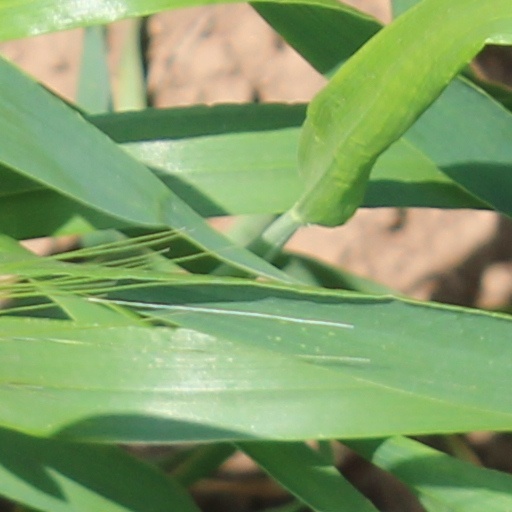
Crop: wheat